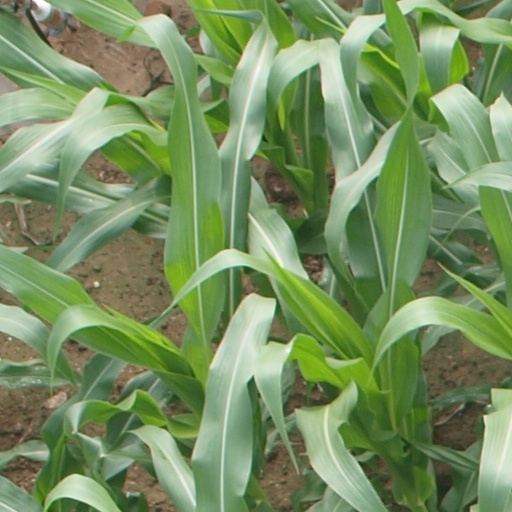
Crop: maize; corn